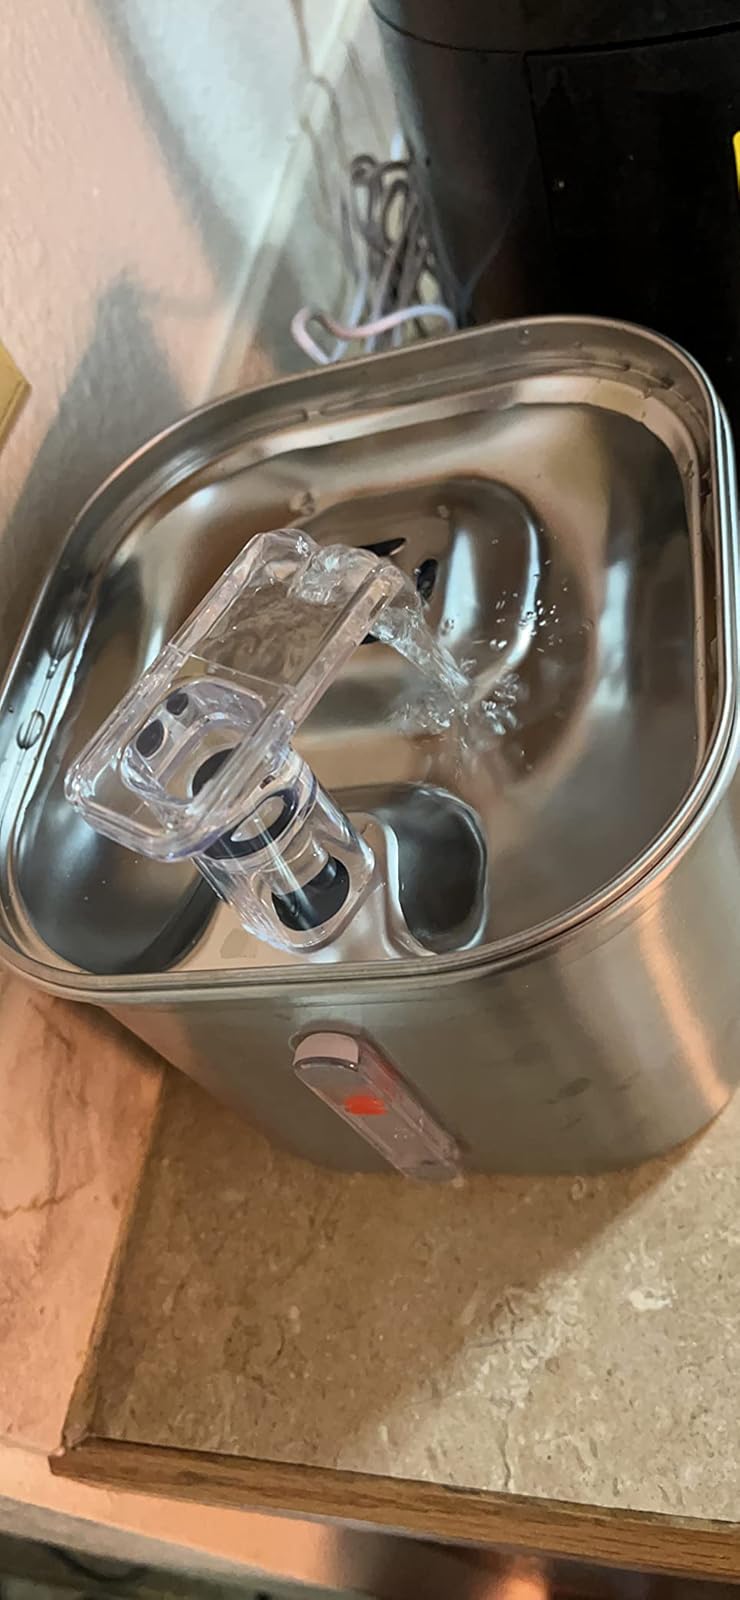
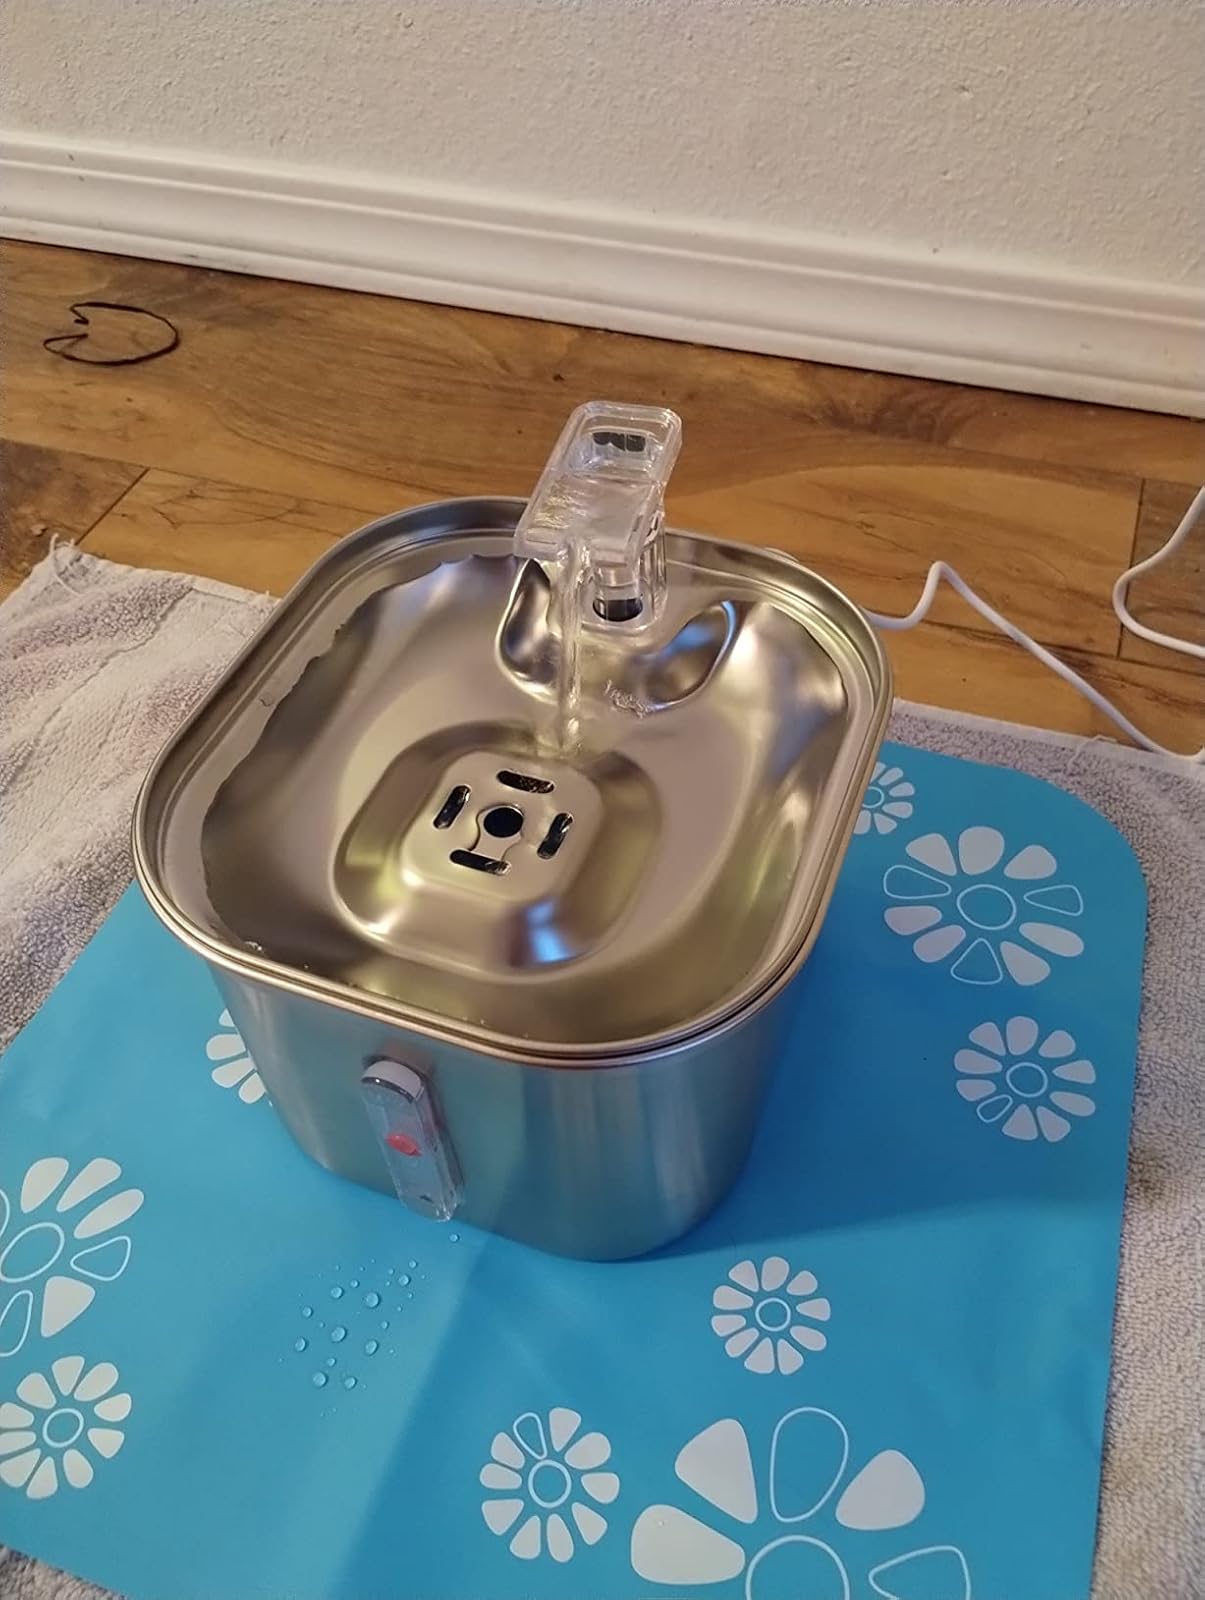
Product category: items_bowl
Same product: yes